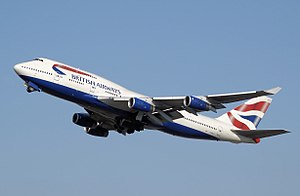
British Airways / Galleri
British Airways er det nationale britiske flyselskab og et af Europas største og det flyselskab, der har flest afgange over Atlanten.